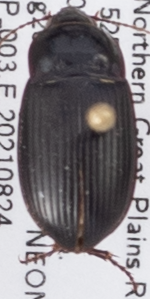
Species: Amara obesa
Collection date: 2021-08-24
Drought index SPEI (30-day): -1.898
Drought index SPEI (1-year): -2.09
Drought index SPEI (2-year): -1.642